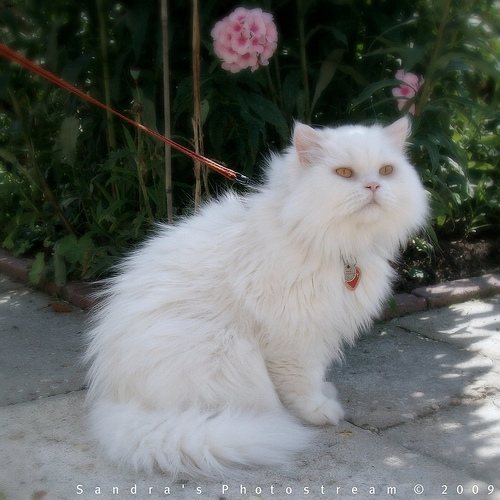
Animal: cat
Breed: persian